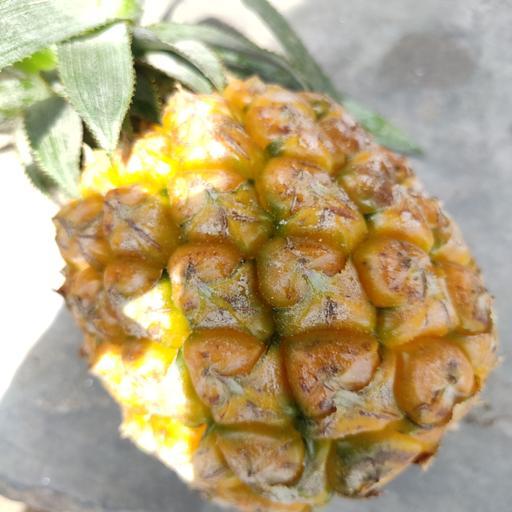
Crop type: Pineapple